Harthill Hall

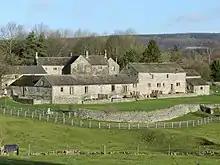
Harthill Hall

Harthill Hall was formerly the Manor House of a great 13th century Estate, and the hall is now a Grade II listed building within the civil parish of Harthill, near Bakewell, Derbyshire, England. The Manor itself is the main house of Harthill Hall and was constructed in the 16th century. The site also features the chapel, which was the original 14th-century building on the site. It once comprised a stable block, brewery and an inn.